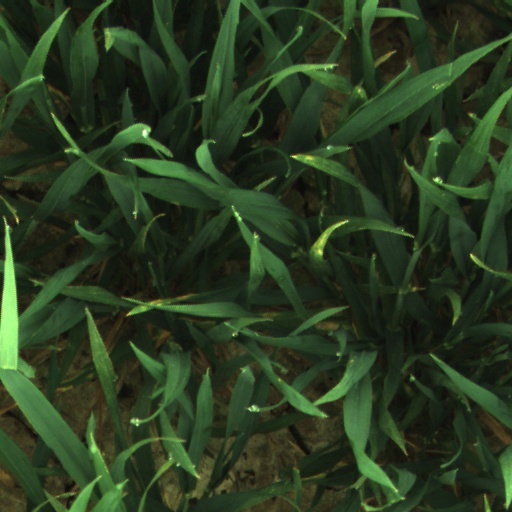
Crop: wheat